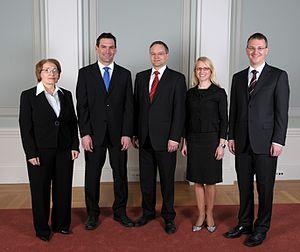
Le gouvernement Tschütscher est le gouvernement du Liechtenstein du 25 mars 2009 au 27 mars 2013.